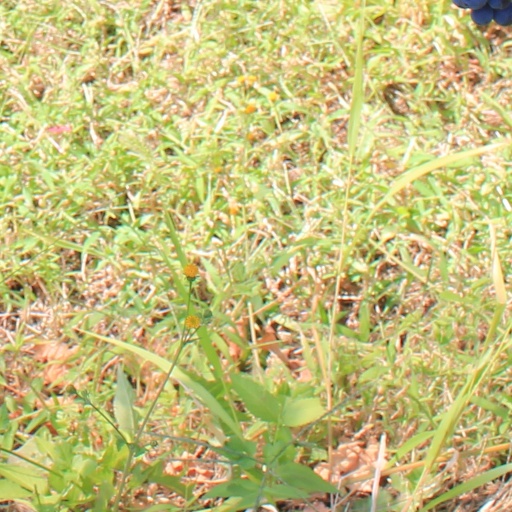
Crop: grape